Chelmsford County High School for Girls

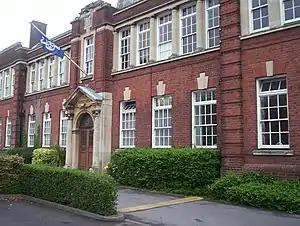
Chelmsford County High School main building

Chelmsford County High School for Girls or "CCHS", is a selective grammar school for girls aged 11–18 located in Chelmsford, Essex, England. Entrance to the school is by an academic selection test. CCHS is traditionally rated among the most consistently high achieving and academically successful secondary schools in the United Kingdom, regularly scoring top marks for both GCSE and A-level results.